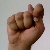
The image shows a hand gesture representing the letter 'T' in Indian Sign Language.